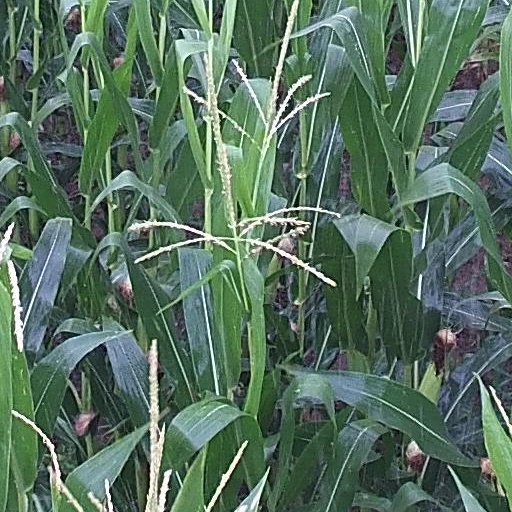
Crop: maize; corn